Ford Mustang variants

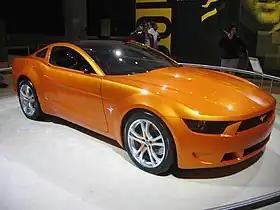

At the 2006 Greater Los Angeles Auto Show, Ford debuted the Giugiaro Mustang concept car. It was designed by the Italian car design firm, Italdesign, and led by Fabrizio Giugiaro. Italdesign, led by senior Giorgetto Giugiaro, is famous for designing the 2003 Chevrolet Corvette Moray concept as well as the Ferrari GG50 concept and the 1965 Bertone Mustang, becoming the first European-styled car to debut internationally in America following World War II. The Italian design firm has a long history of car designs ranging from Fiat, Alfa Romeo, Volkswagen, and Mazda, to Lotus, Maserati and Bugatti.